Hellesdon

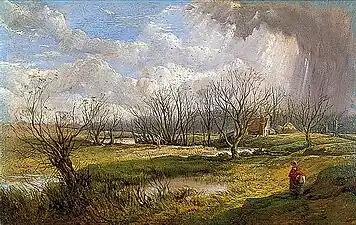
"A Fine Day in February (Hellesdon)" by John Middleton (Norfolk Museums Collections)

Hellesdon was one of the places in Norfolk depicted by the Norfolk School artist, John Middleton.